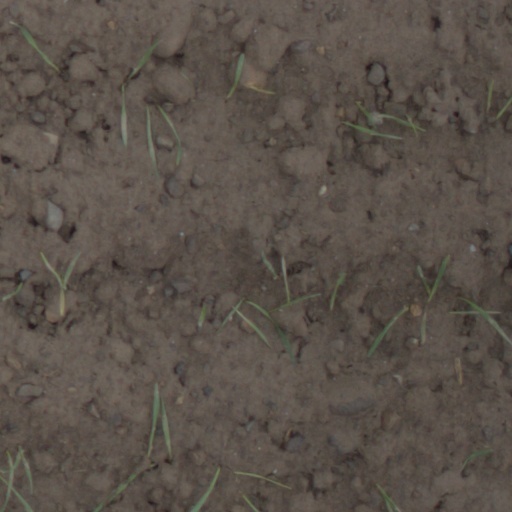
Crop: wheat